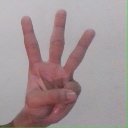
अक्षर: व